USCGC Eagle (WIX-327)

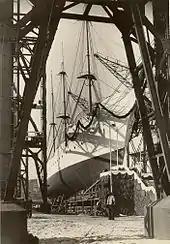
"Horst Wessel" launching

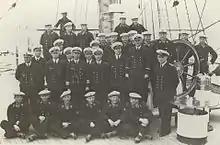
German skeleton crew in 1937

"Eagle" commenced its existence in Nazi Germany as "Horst Wessel", a ship of the "Gorch Fock" class. "Horst Wessel" was an improvement on the original design. The ship was larger in dimension and its spars were all steel, unlike "Gorch Fock"s wooden yards. SSS "Horst Wessel" began life as "Schiff" ("ship") 508 at Blohm+Voss in Hamburg, Germany in 1936. Her keel was laid on 15 February, she was launched on 13 June, completed on 16 September, and commissioned on 17 September. She was the second ship in the class to be built, following the class namesake "Gorch Fock". Rudolf Hess gave the speech at her launch in the presence of Adolf Hitler, and Horst Wessel's mother christened the new ship with a bottle of champagne. The name was given in tribute to SA leader Horst Wessel, who had been accorded martyr status by the Nazi Party. He also wrote the song which came to be known as "Horst-Wessel-Lied", which was later used as the Nazi party's anthem. Shortly after work began on "Horst Wessel", the Blohm & Voss shipyard laid the keel of the , which was labeled "Schiff" 509.